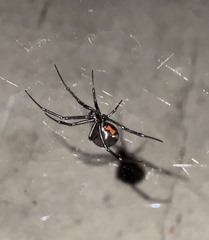
Species: Lactrodectus_hesperus